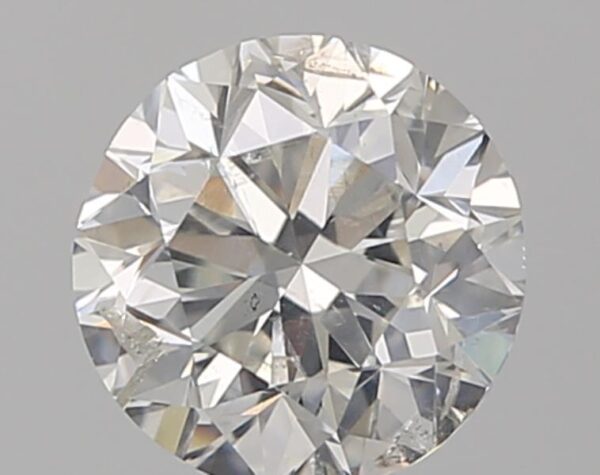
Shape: round
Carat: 1
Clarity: SI2
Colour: H
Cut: GD
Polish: VG
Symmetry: GD
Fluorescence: N
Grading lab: IGI
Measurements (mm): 6.14 x 6.02 x 4.12